Pepsis grossa

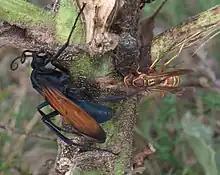
"Pepsis grossa", alongside a golden paper wasp for scale

Due in part to confusion over the distinctness of various color forms, until 2002 this species was known by the name "Pepsis formosa", including a subspecies "P. formosa pattoni", but C.R. Vardy synonymized both forms of "P. formosa" into "P. grossa".